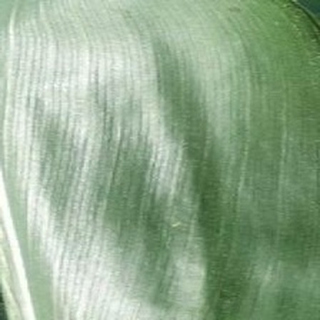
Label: healthy_corn